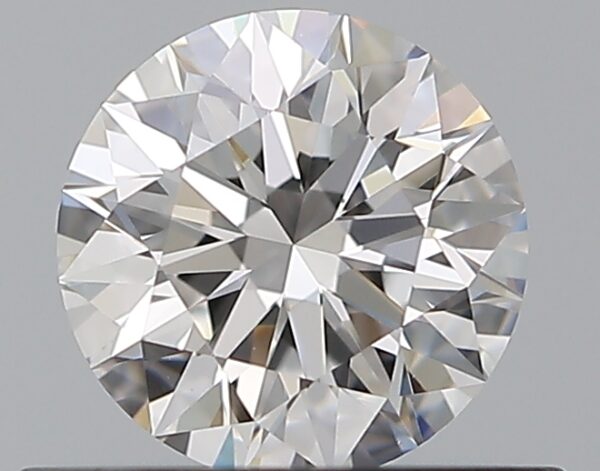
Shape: round
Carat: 0.5
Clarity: VS1
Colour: D
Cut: EX
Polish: EX
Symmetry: EX
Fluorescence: N
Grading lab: GIA
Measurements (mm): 5.07 x 5.1 x 3.17